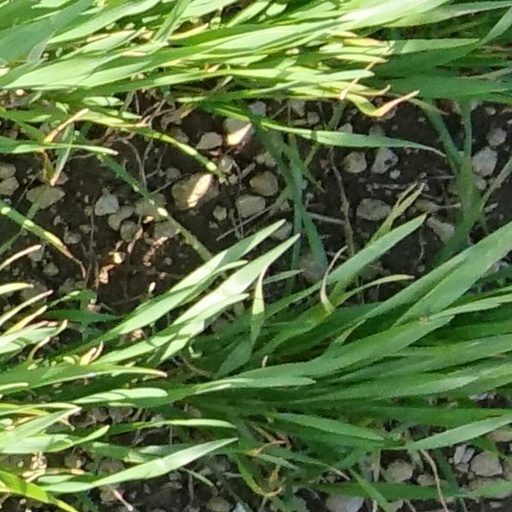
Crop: wheat